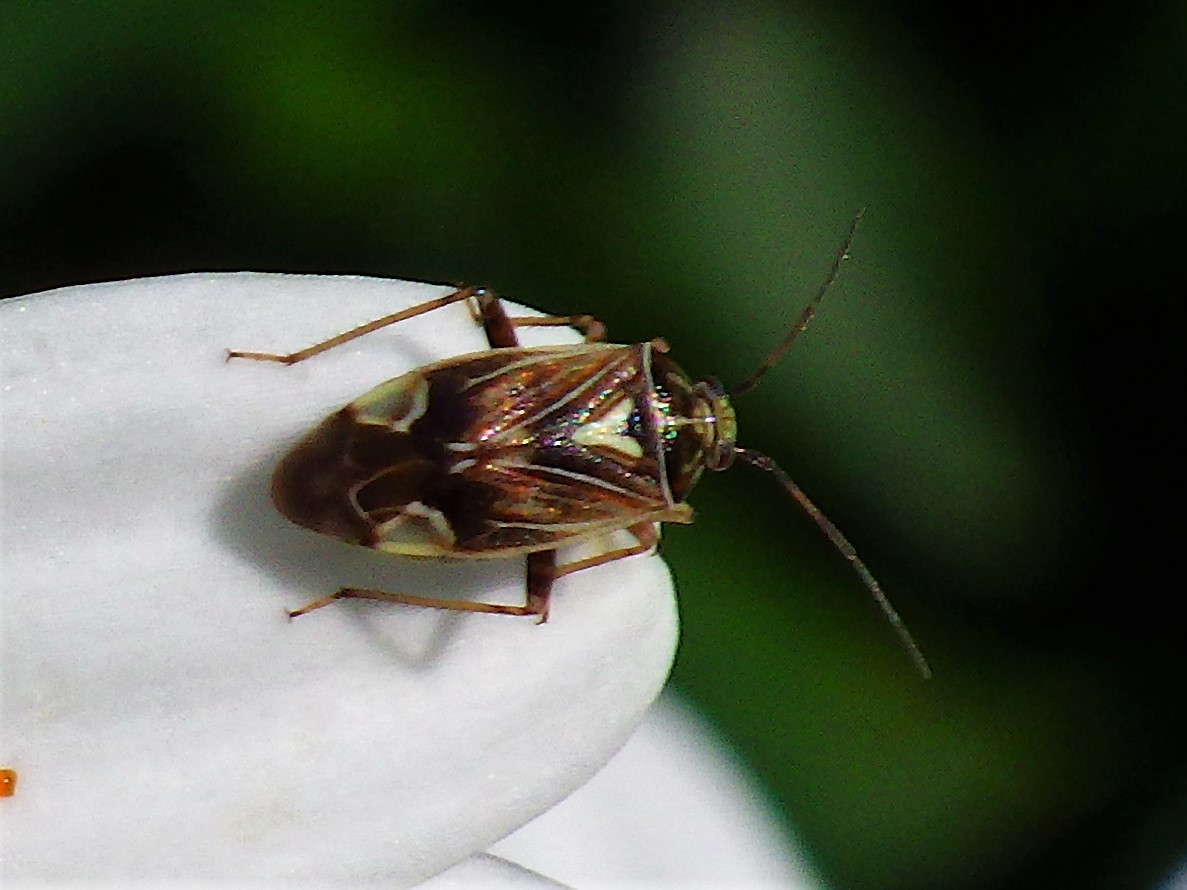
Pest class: lygus_bug